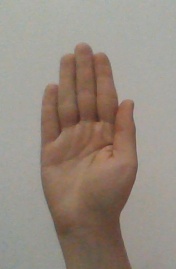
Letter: seen